History of Chinese Buddhism

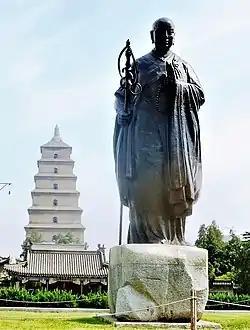
Statue of seventh-century Chinese Buddhist master Xuanzang, in front of the Giant Wild Goose Pagoda. Xi'an.

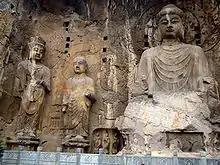
Massive Tang dynasty statues of a bodhisattva Guanyin, an arhat Kshitigarbha, and Vairocana Buddha. Longmen Grottoes, Henan province, China

During the early Tang dynasty, between 629 and 645, the monk Xuanzang journeyed to India and visited over one hundred kingdoms, and wrote extensive and detailed reports of his findings, which have subsequently become important for the study of India during this period. During his travels he visited holy sites, learned the lore of his faith, and studied with many famous Buddhist masters, especially at the famous center of Buddhist learning at Nālanda University. When he returned, he brought with him some 657 Sanskrit texts. Xuanzang also returned with relics, statues, and Buddhist paraphernalia loaded onto twenty-two horses. With the emperor's support, he set up a large translation bureau in Chang'an (present-day Xi'an), drawing students and collaborators from all over East Asia. He is credited with the translation of some 1,330 fascicles of scriptures into Chinese. His strongest personal interest in Buddhism was in the field of Yogācāra, or "Consciousness-only".